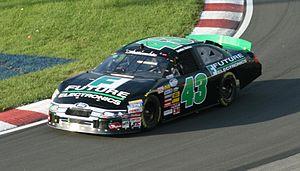
Justin Marks lors des qualifications 2010 du NAPA Auto Parts 200 au Circuit Gilles-Villeneuve à Montréal.